Landmarks in Buenos Aires

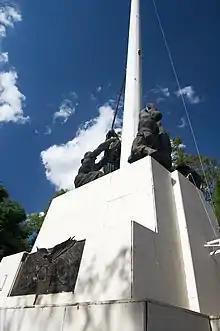
Mast in Plaza Colombia

This mast is in the center of the Plaza Colombia, in the Barracas district. The mast and brass sculptural group: "Hoisting the Flag" was created by the sculptor Julio C. Vergottini. The brass piece was cast in Colombia and donated by the Government of Bogotá to Buenos Aires in 1940.